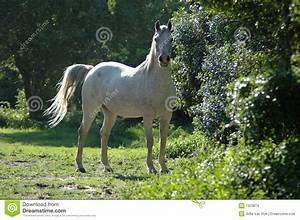
Label: cavallo